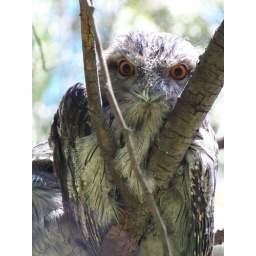
This juvenile Tawny Frogmouth is from the first family group in trees near the car park.